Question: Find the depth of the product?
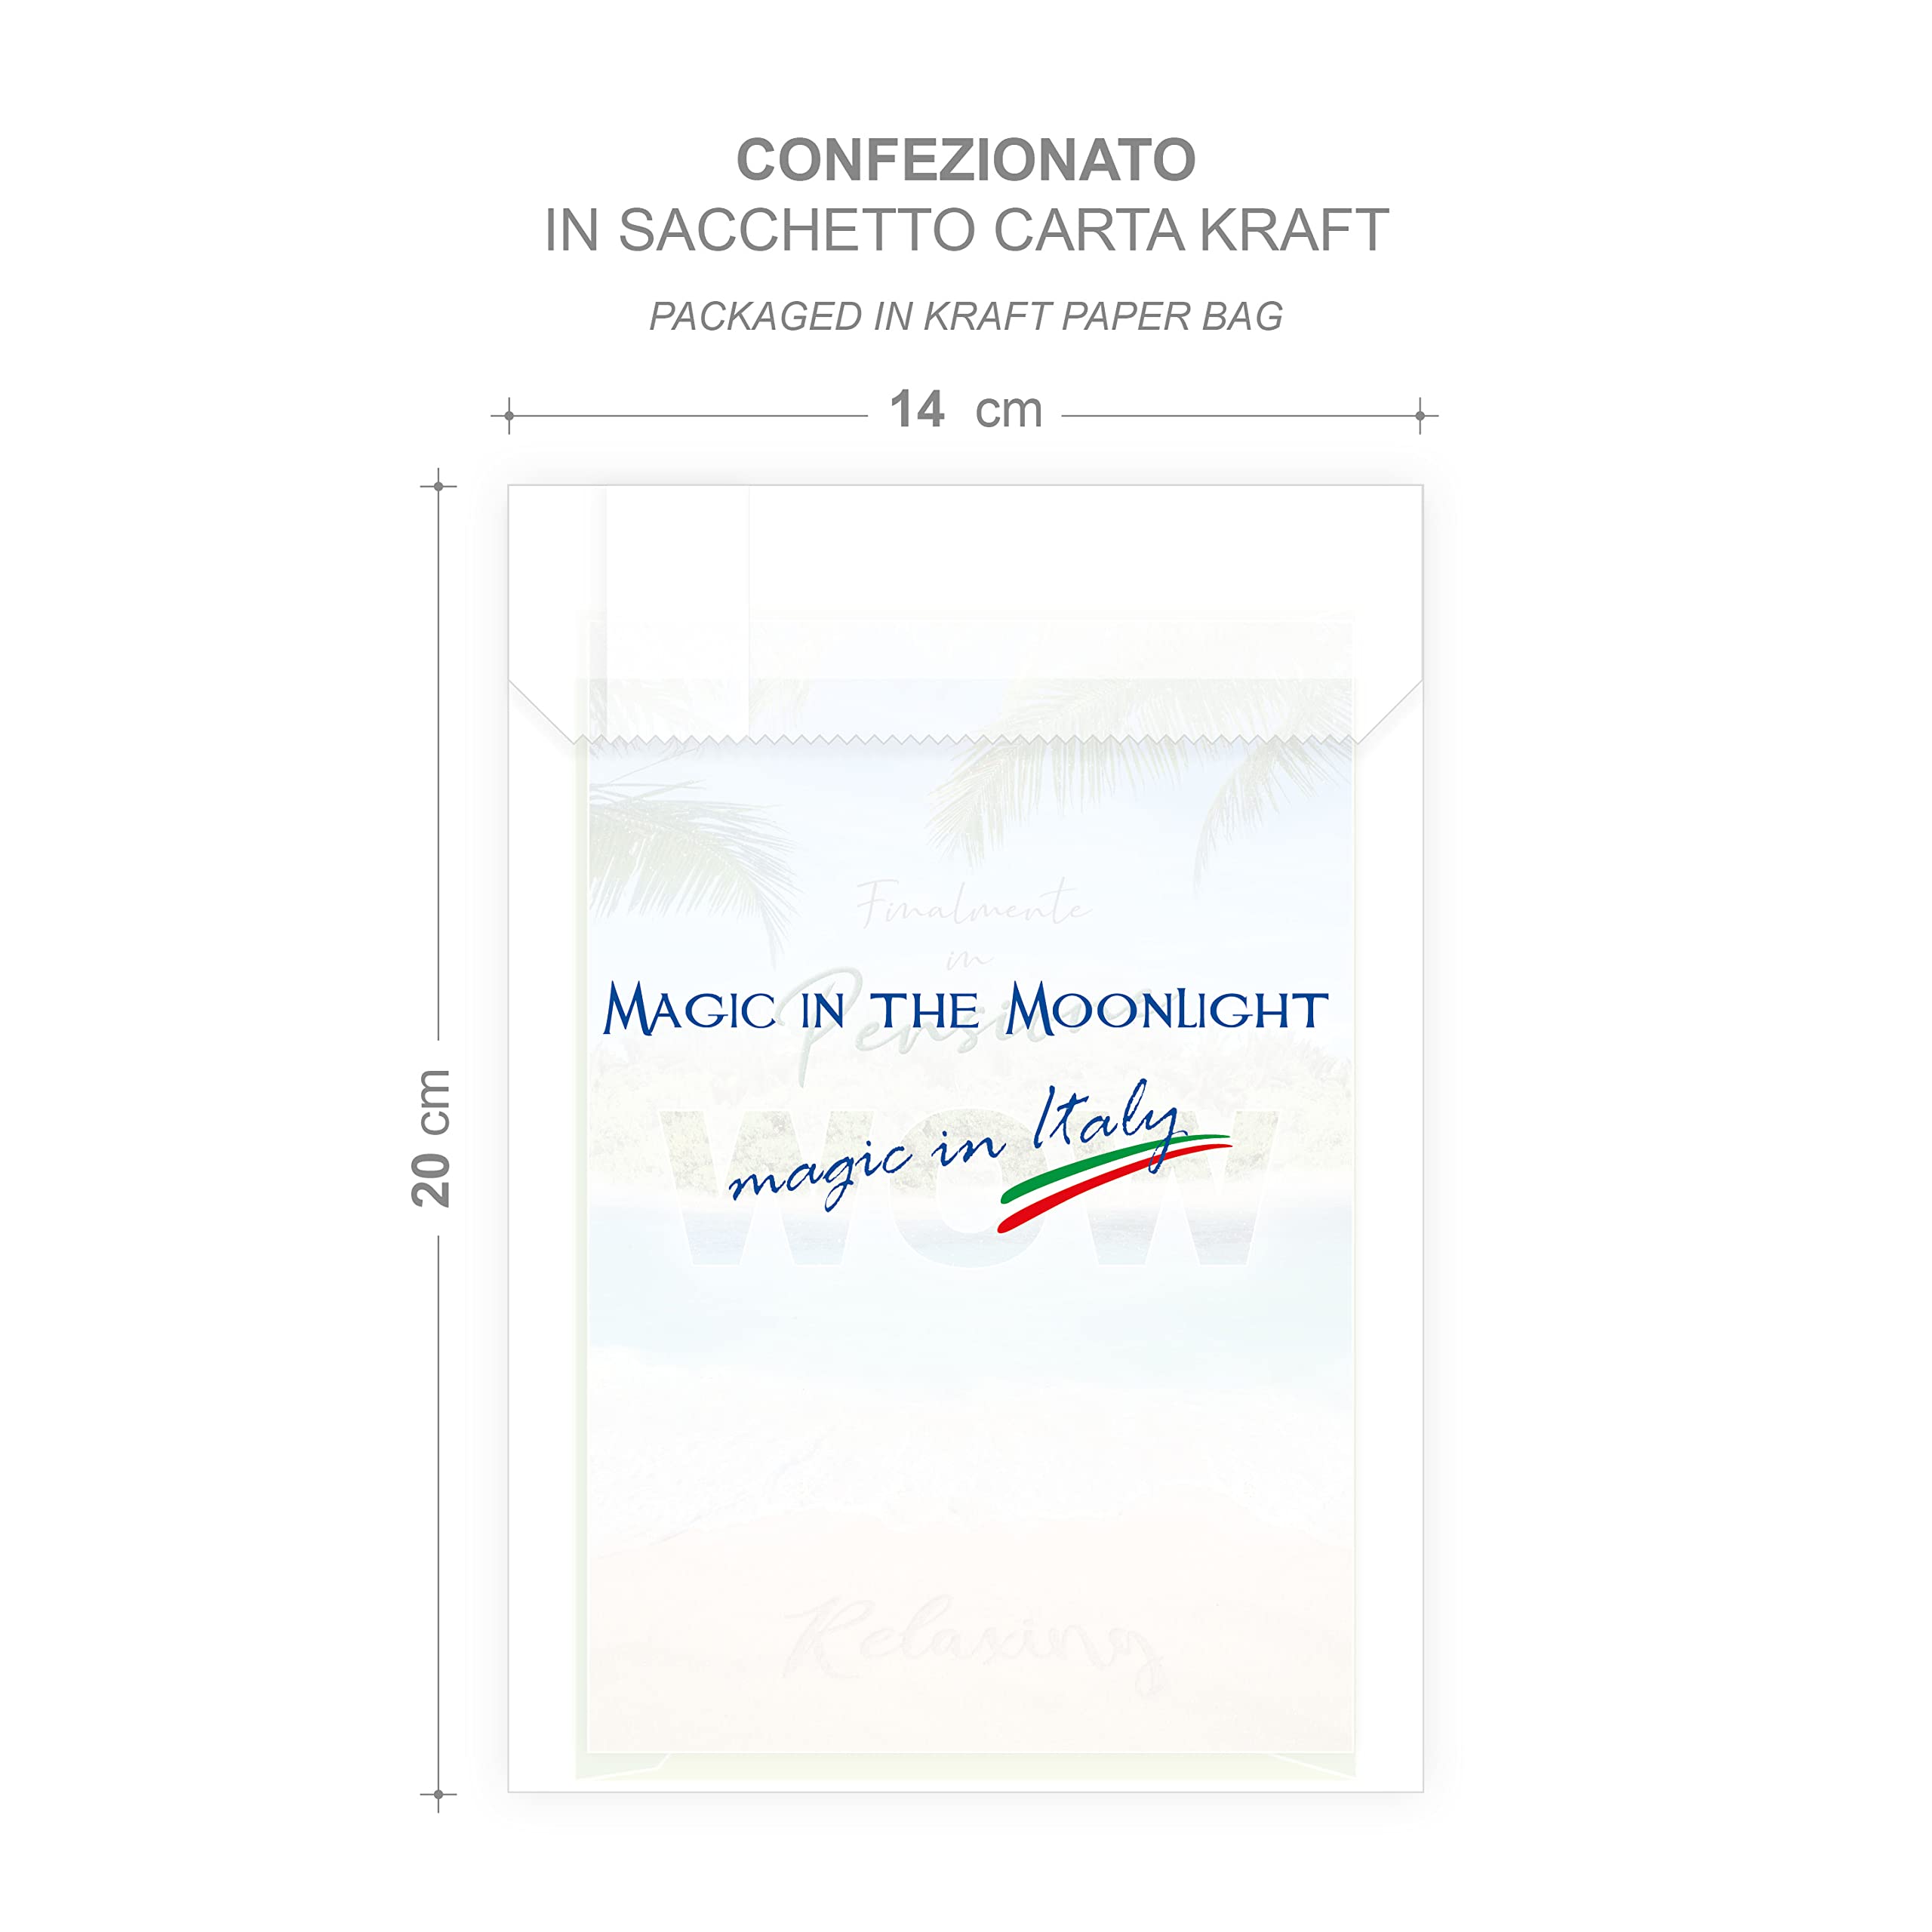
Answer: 20.0 centimetre